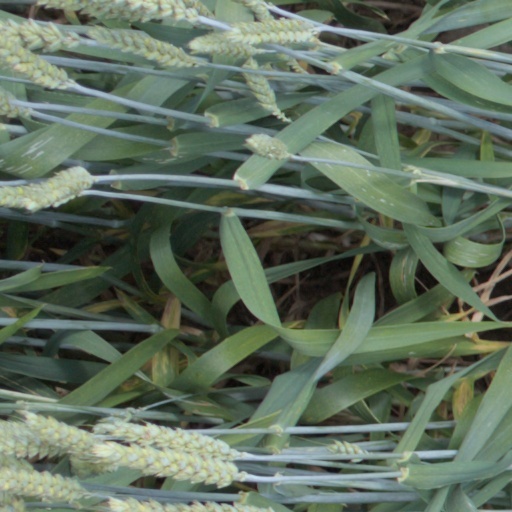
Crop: wheat